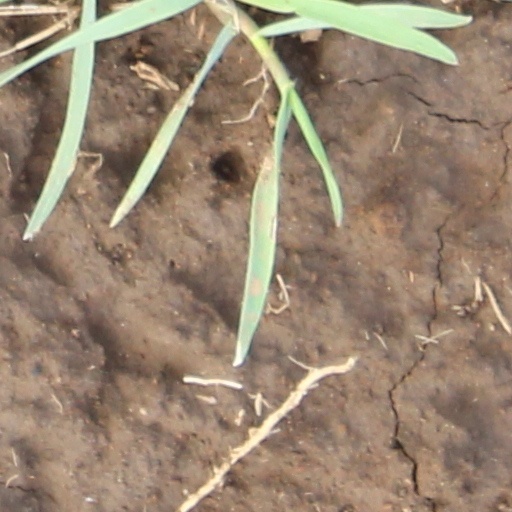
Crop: wheat